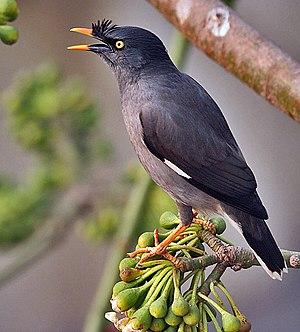
Niuafoʻou, aussi appelée Tin Can Mail Island et anciennement Good Hope Island, est une île volcanique au nord des Tonga dans l'océan Pacifique. Elle est formée de plusieurs lacs volcaniques au milieu du cratère principal, dont le cône s'est effondré à la suite d'une éruption. Ses côtes formées de falaises et l'absence de lagon en rendent l'accès très difficile pour les bateaux. Le volcan est toujours en activité et les éruptions successives ont laissé des coulées de lave sur toute la partie sud-ouest. L'île est également vulnérable aux cyclones.
Le Martin forestier est une espèce d'oiseaux de la famille des Sturnidae proche des mainates.